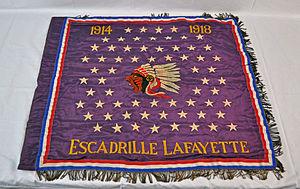
L'escadrille La Fayette est une unité de volontaires américains constituée en 1916 sous commandement français afin de venir en aide à la France lors de la Première Guerre mondiale. Elle fut nommée en mémoire du marquis de La Fayette, héros français de la guerre d'indépendance des États-Unis. Ces volontaires américains, étrangers donc, étaient immatriculés à la Légion étrangère. Les couleurs de la Légion, le vert et le rouge, apparaissent dans l'insigne de l'escadrille.